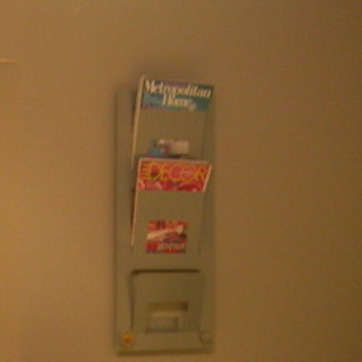
Material: paper